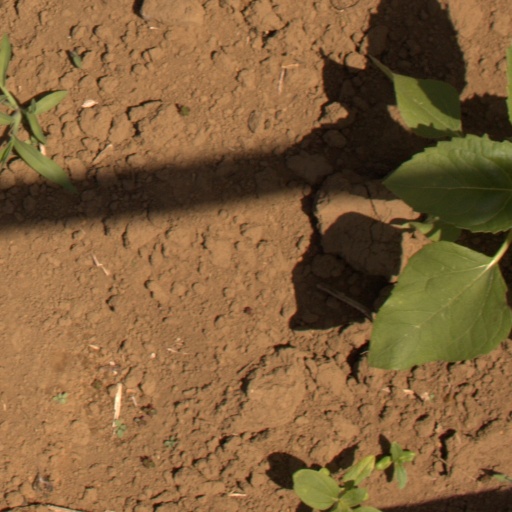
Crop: Jerusalem artichoke